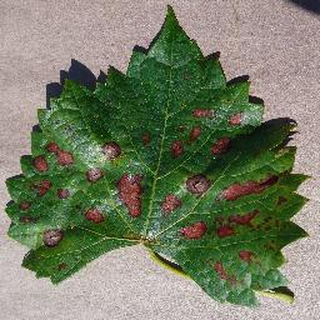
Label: grape_esca_black_measles